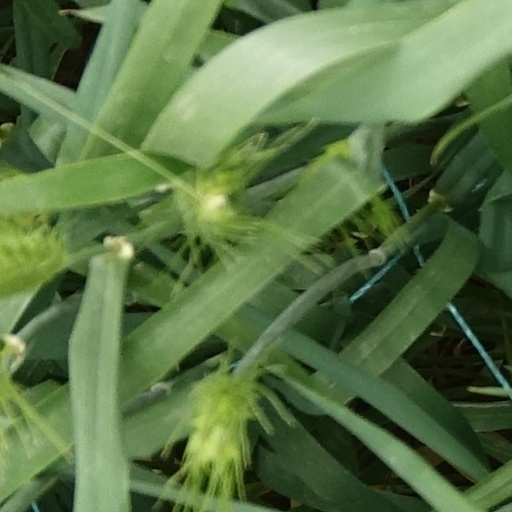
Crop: wheat